Asphalt 5

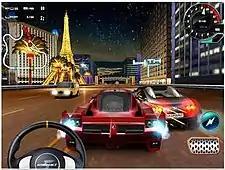
Gameplay showing the virtual steering wheel control option; the brake is on the right, above it is the turbo button.

"Asphalt 5"s gameplay is very similar to that of "" and "", with the player given the option of either tilting the device, touching the side of the screen to steer or using a virtual on-screen steering wheel. The iPhone version of the game uses landscape steering. The game also has a multiplayer mode, both local through Wi-Fi and Bluetooth, and global through an internet connection.